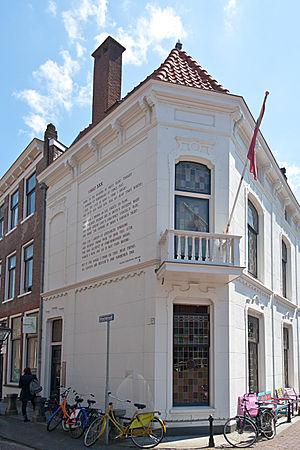
Le Sonnet 30 est l'un des 154 sonnets écrits par le dramaturge et poète William Shakespeare.